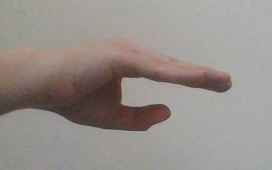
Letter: jeem